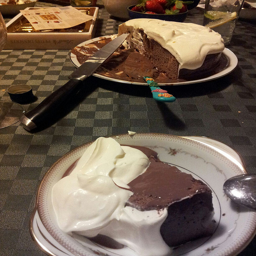
A couple of plates topped with chocolate mouse cake.
A piece of pie on a plate with a spoon.
Two plates of desert with a knife and spoons.
Two plates of chocolate dessert on a table.
A nice slab of chocolate pie is very tempting.